Comet V

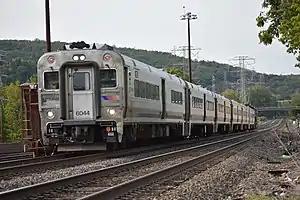
New Jersey Transit Comet V cab car #6044 leading Hoboken bound train #66, nearing Suffern.

The Comet V railcar is the fifth generation of the Comet railcar series. Produced by the manufacturer Alstom, the Comet V is a rather different car compared to previous models in the series. The Comet V has been in use by New York metropolitan area commuter rail operators New Jersey Transit and Metro-North since April 2002.